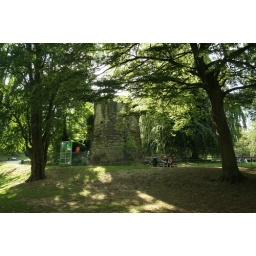
The best preserved tower of the inner city wall in Stadspark